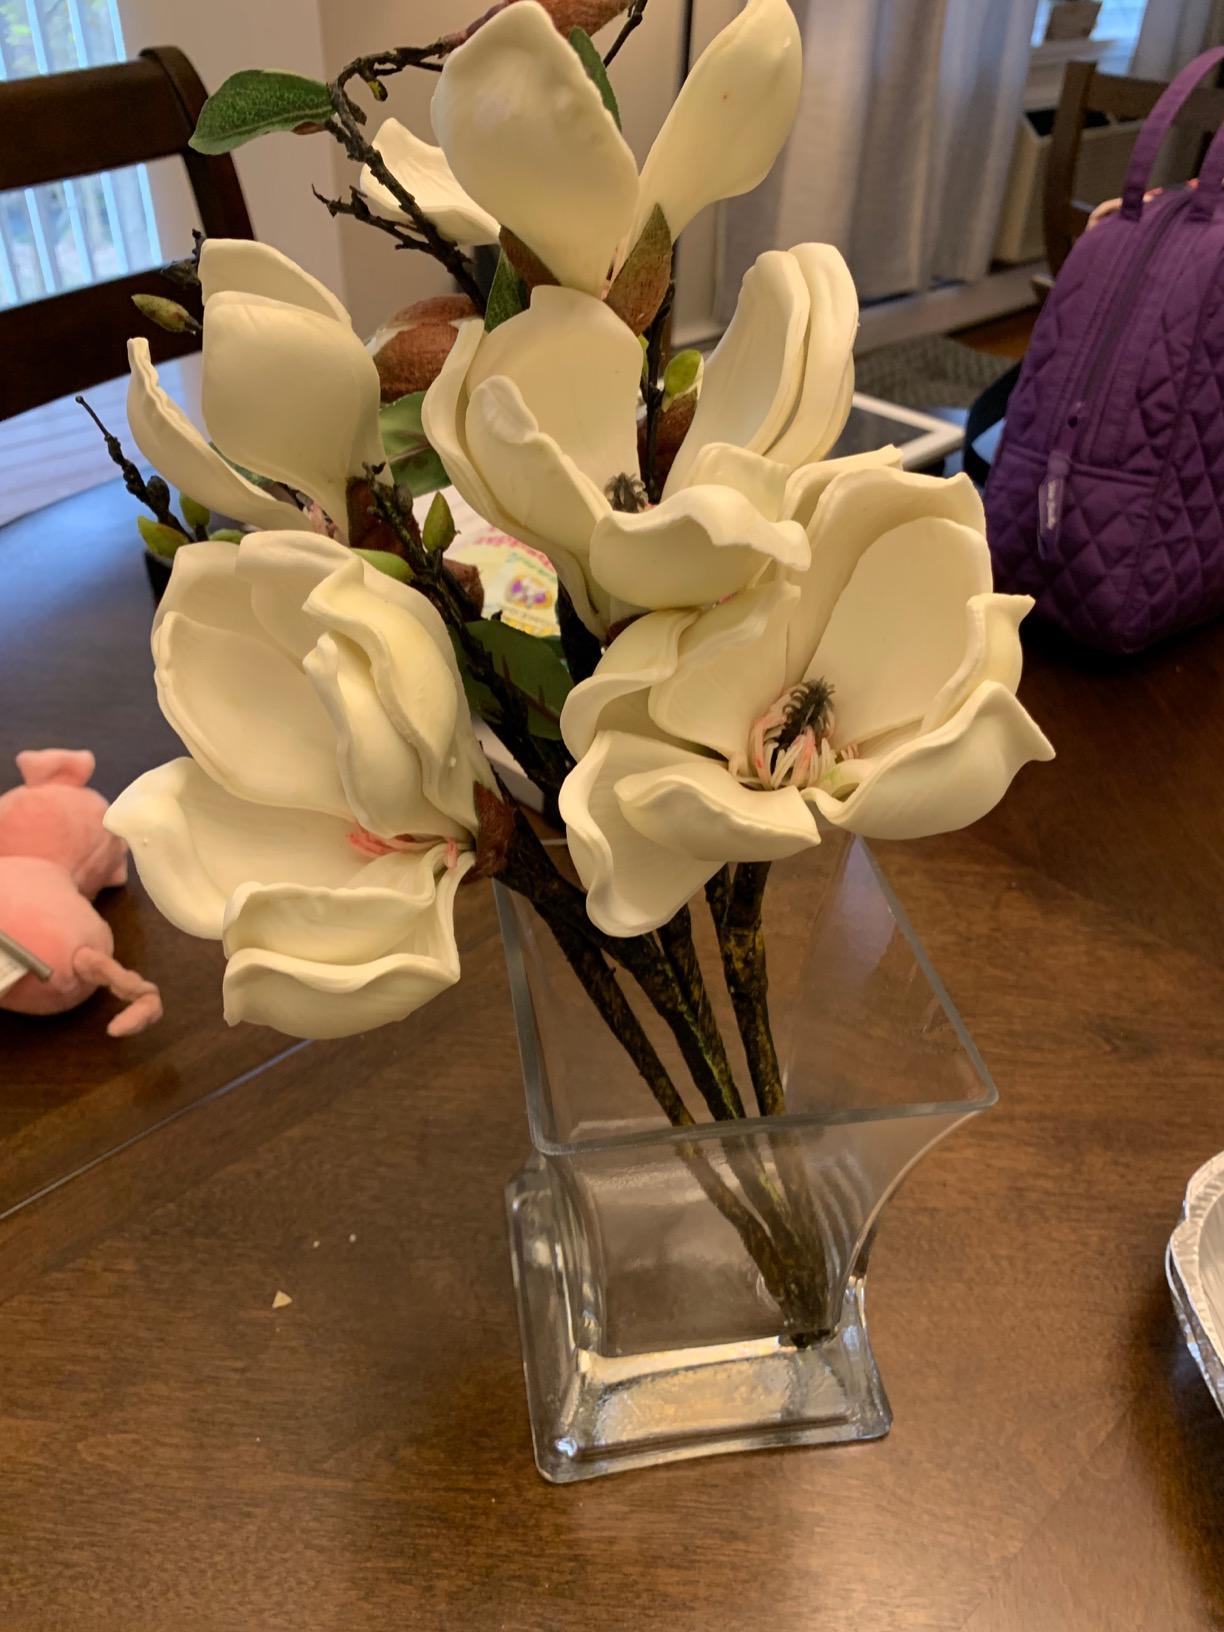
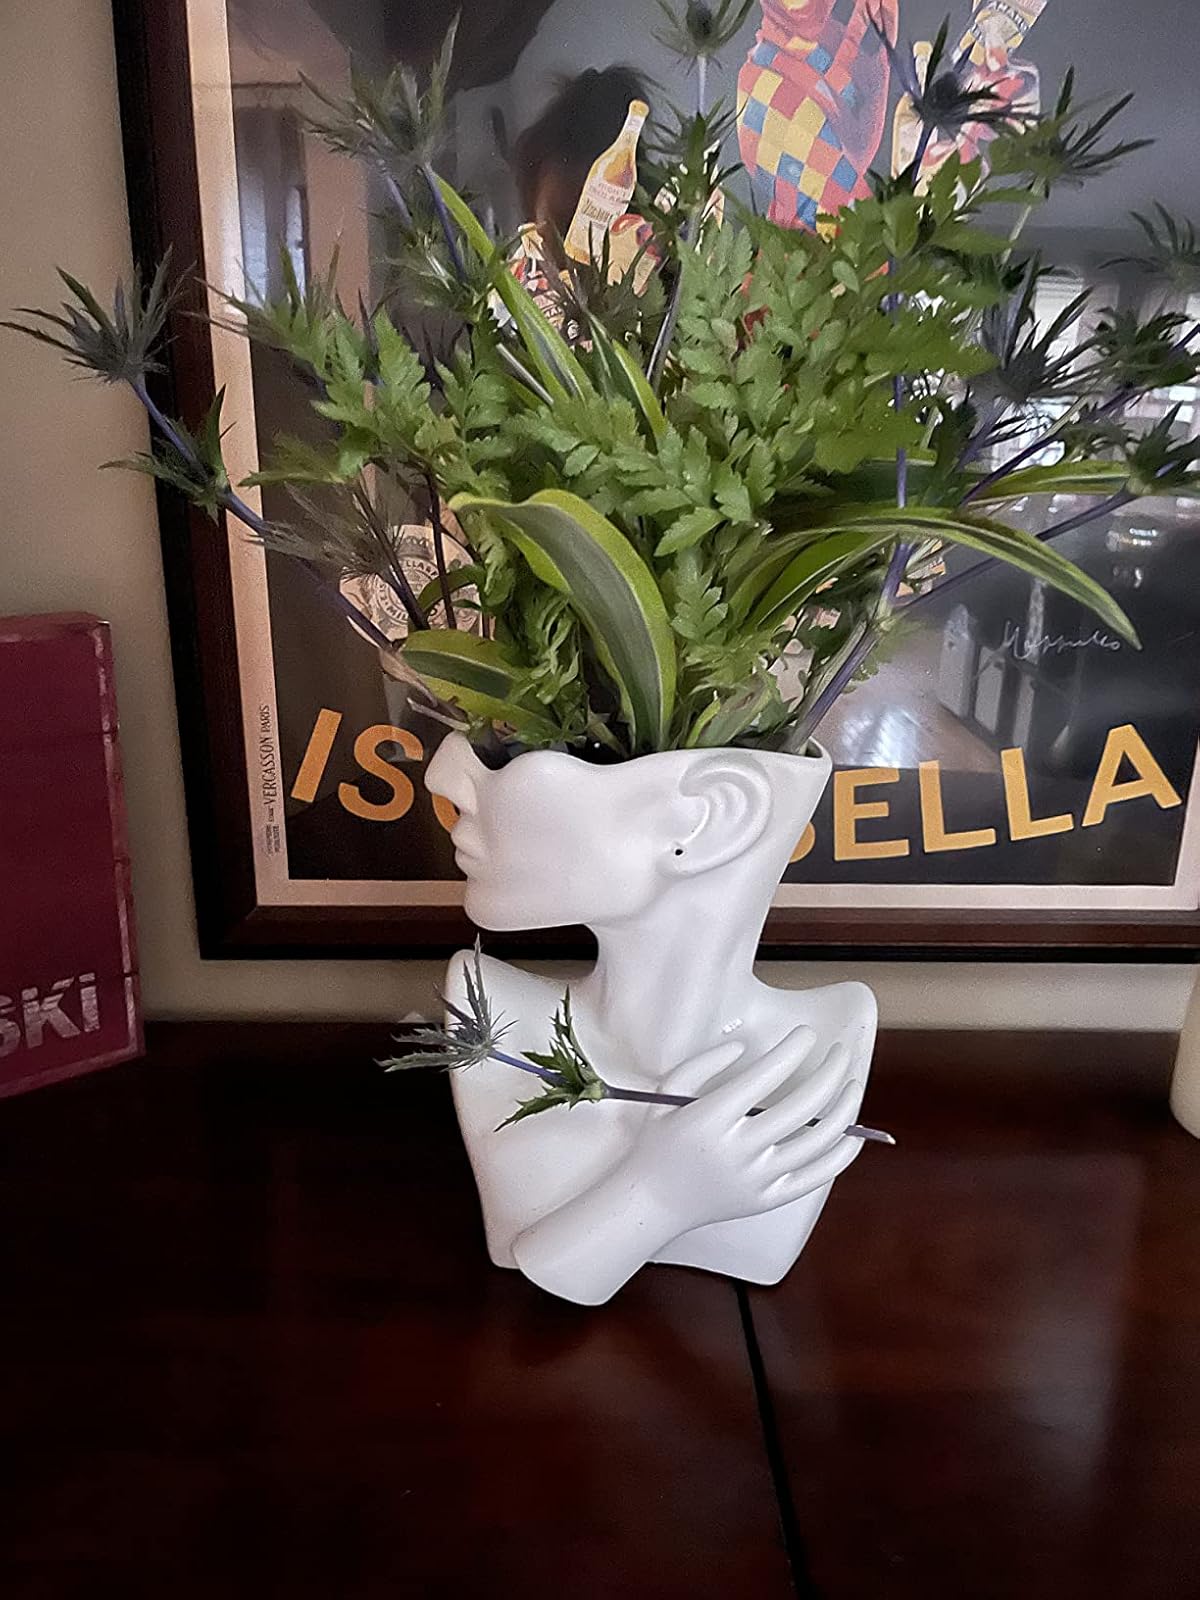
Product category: vase
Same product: no